Foreign relations of Israel

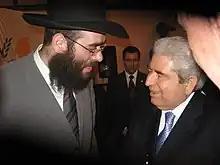
Chief Rabbi of Cyprus, Arie Zeev Raskin, meets the Cypriot President, Demetris Christofias.

Myanmar (also known as Burma) was one of the first countries to recognize Israel and establish diplomatic relations with Israel. Myanmar has also become one of Israel's strongest allies in the region, in terms of both technical assistance and also the much debated and rumored military links. Premiers from both sides such as U Nu and David Ben-Gurion made state visits to each other's countries in the 1950s. Myanmar sends agriculture researchers to Israel for training. This was further cemented in Israel's aid assistance during the Cyclone Nargis disaster of May 2008.